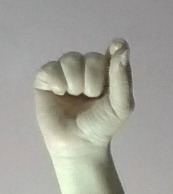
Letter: fa